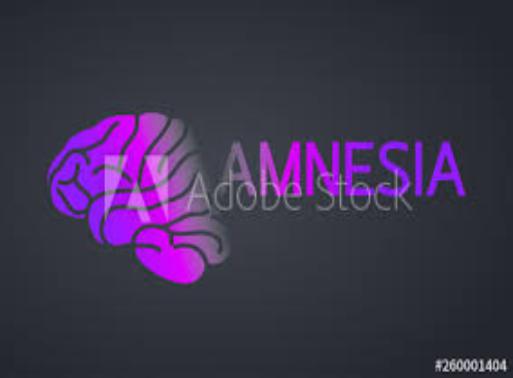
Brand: amnesia
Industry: Clothes